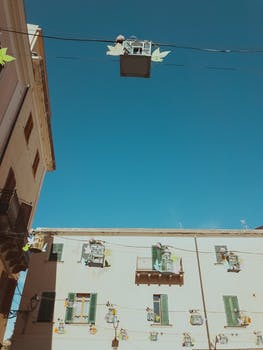
Label: No Watermark